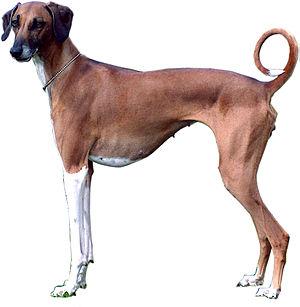
Le lévrier est un chien longiligne, aux longues pattes fines, au corps souple et léger, très musclé, tendineux, bâti pour la course. Actuellement, il existe 13 races classées dans le groupe 10 et 5 races réparties dans le groupe 5 de la nomenclature officielle établie par la Fédération cynologique internationale.